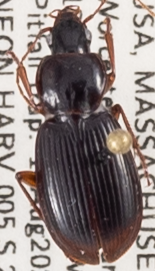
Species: Synuchus impunctatus
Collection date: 2020-08-12
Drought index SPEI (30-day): -0.62
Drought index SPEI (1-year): -1.01
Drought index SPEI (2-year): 0.47